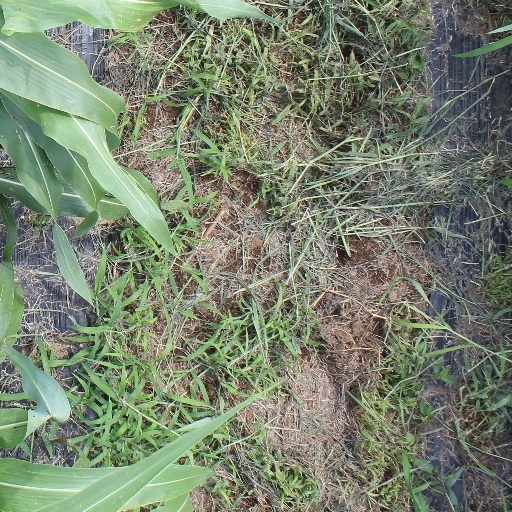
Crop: sorghum